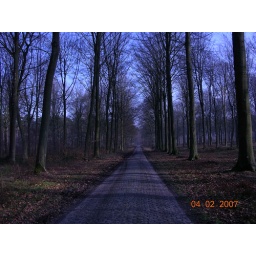
a beautiful road in the middle of the forest